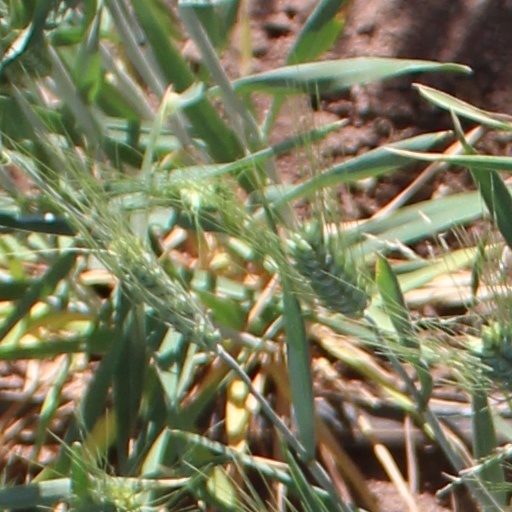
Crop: wheat